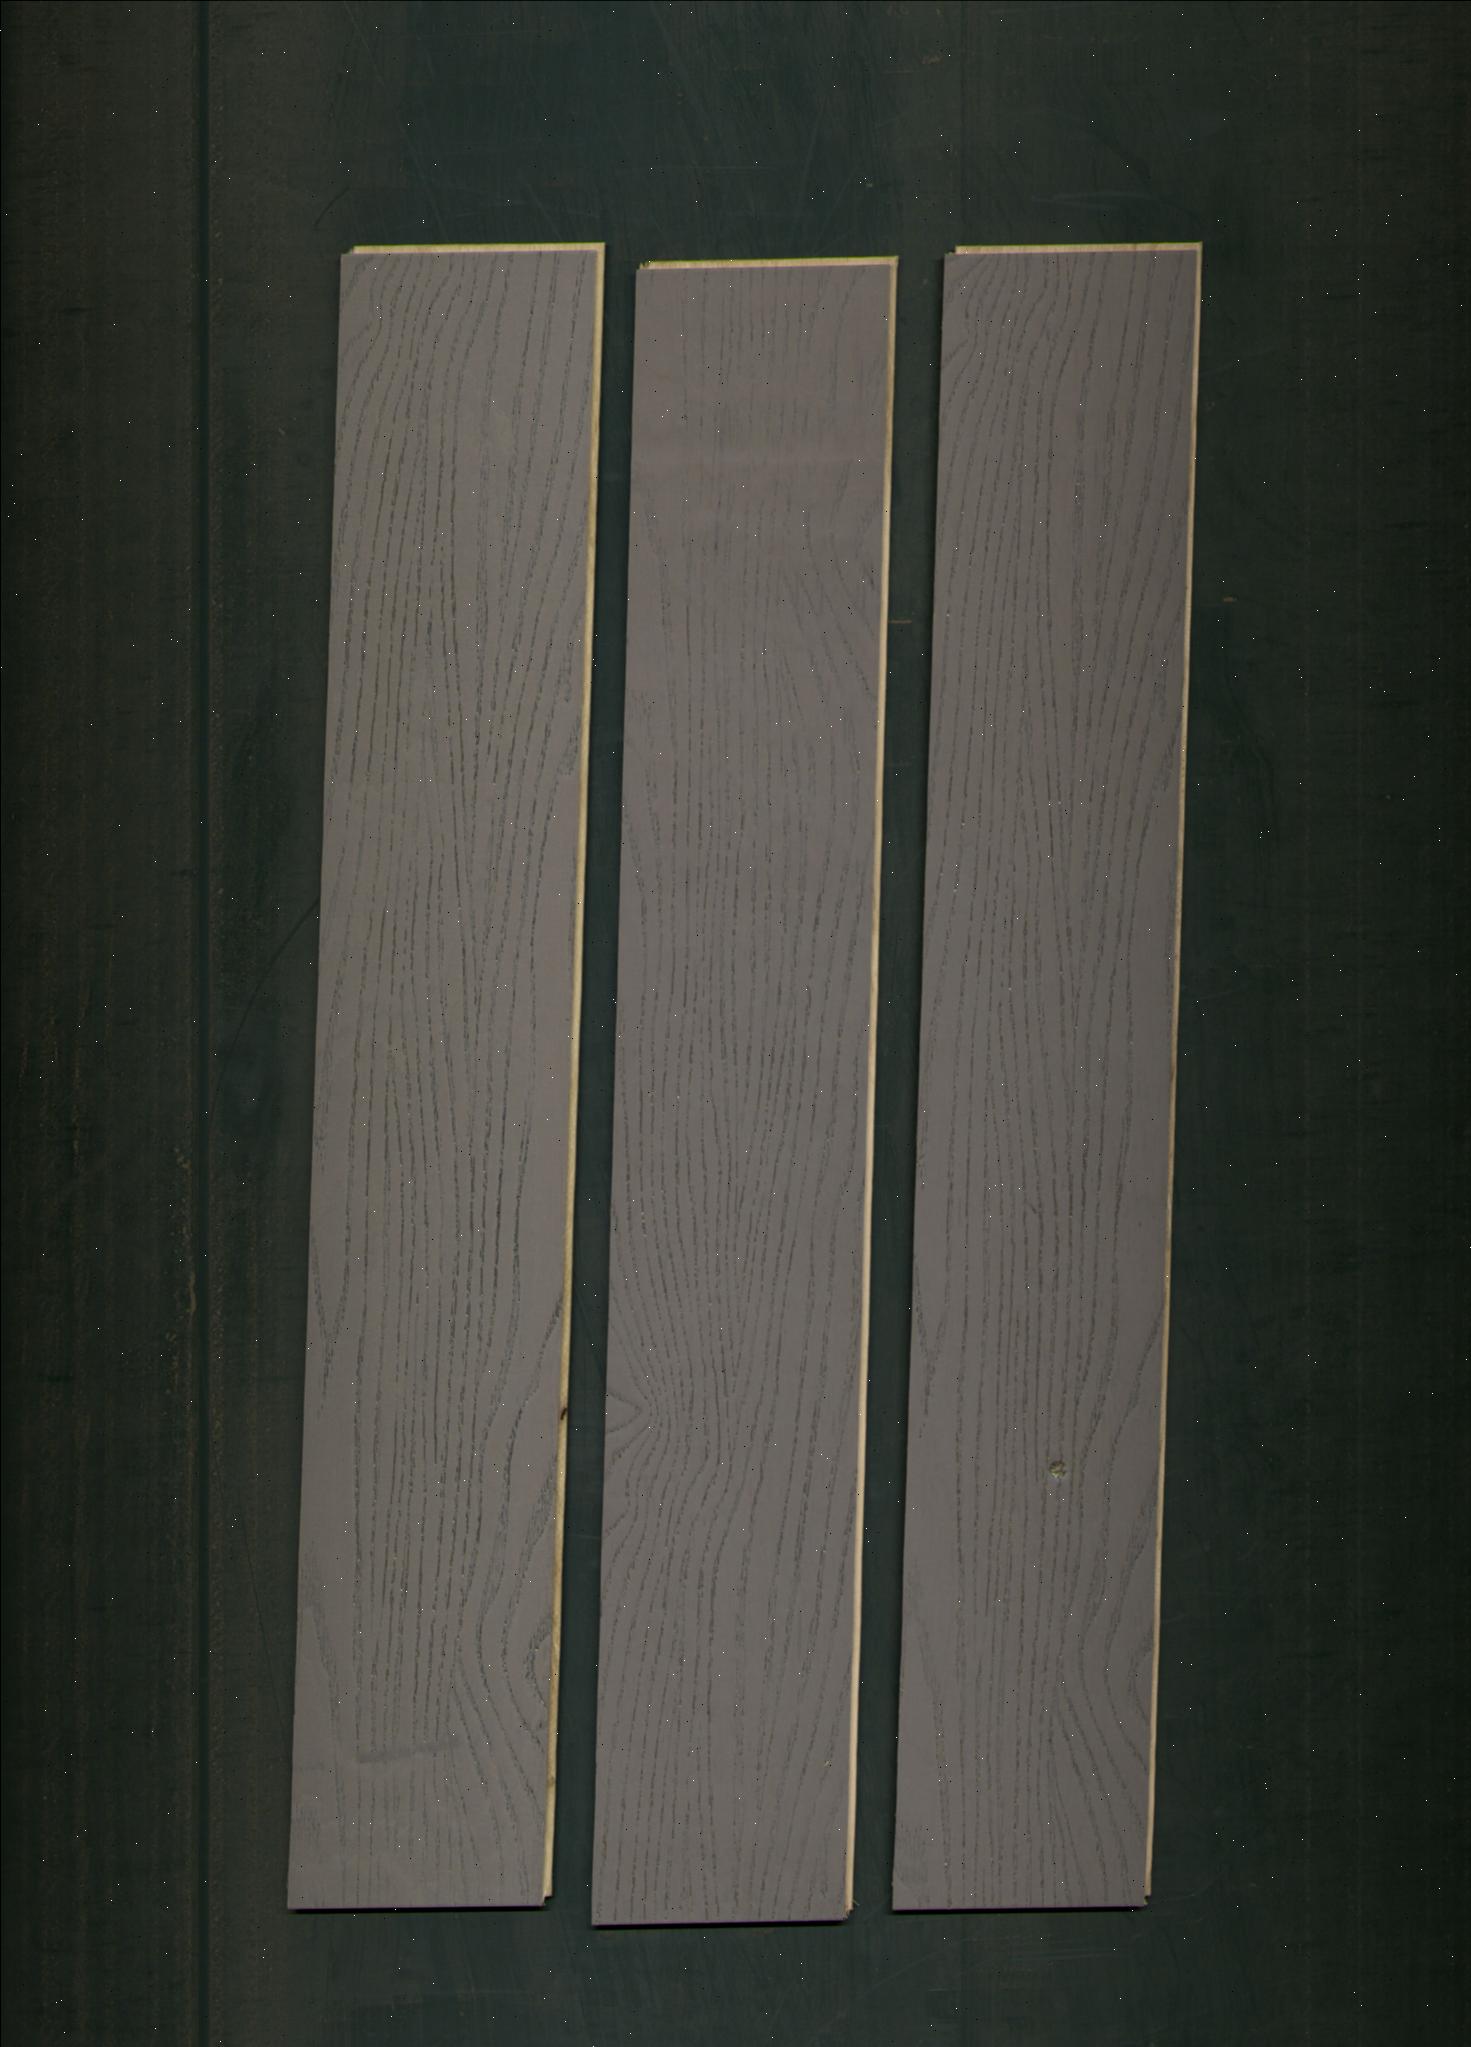
Label: mixers